500 BC

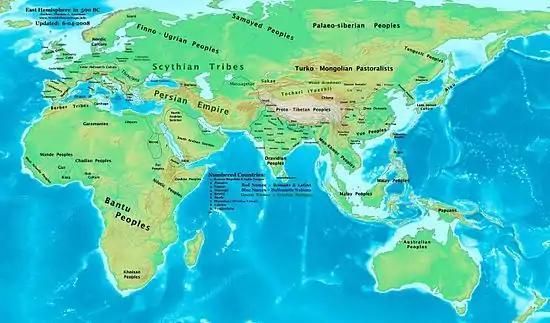
Map of the Eastern Hemisphere in 500 BCE.

The year 500 BC was a year of the pre-Julian Roman calendar. In the Roman Republic it was known as the Year of the Consulship of Camerinus and Longus (or, less frequently, year 254 " Ab urbe condita"). when the Anno Domini calendar era became the prevalent method in Europe for naming years.